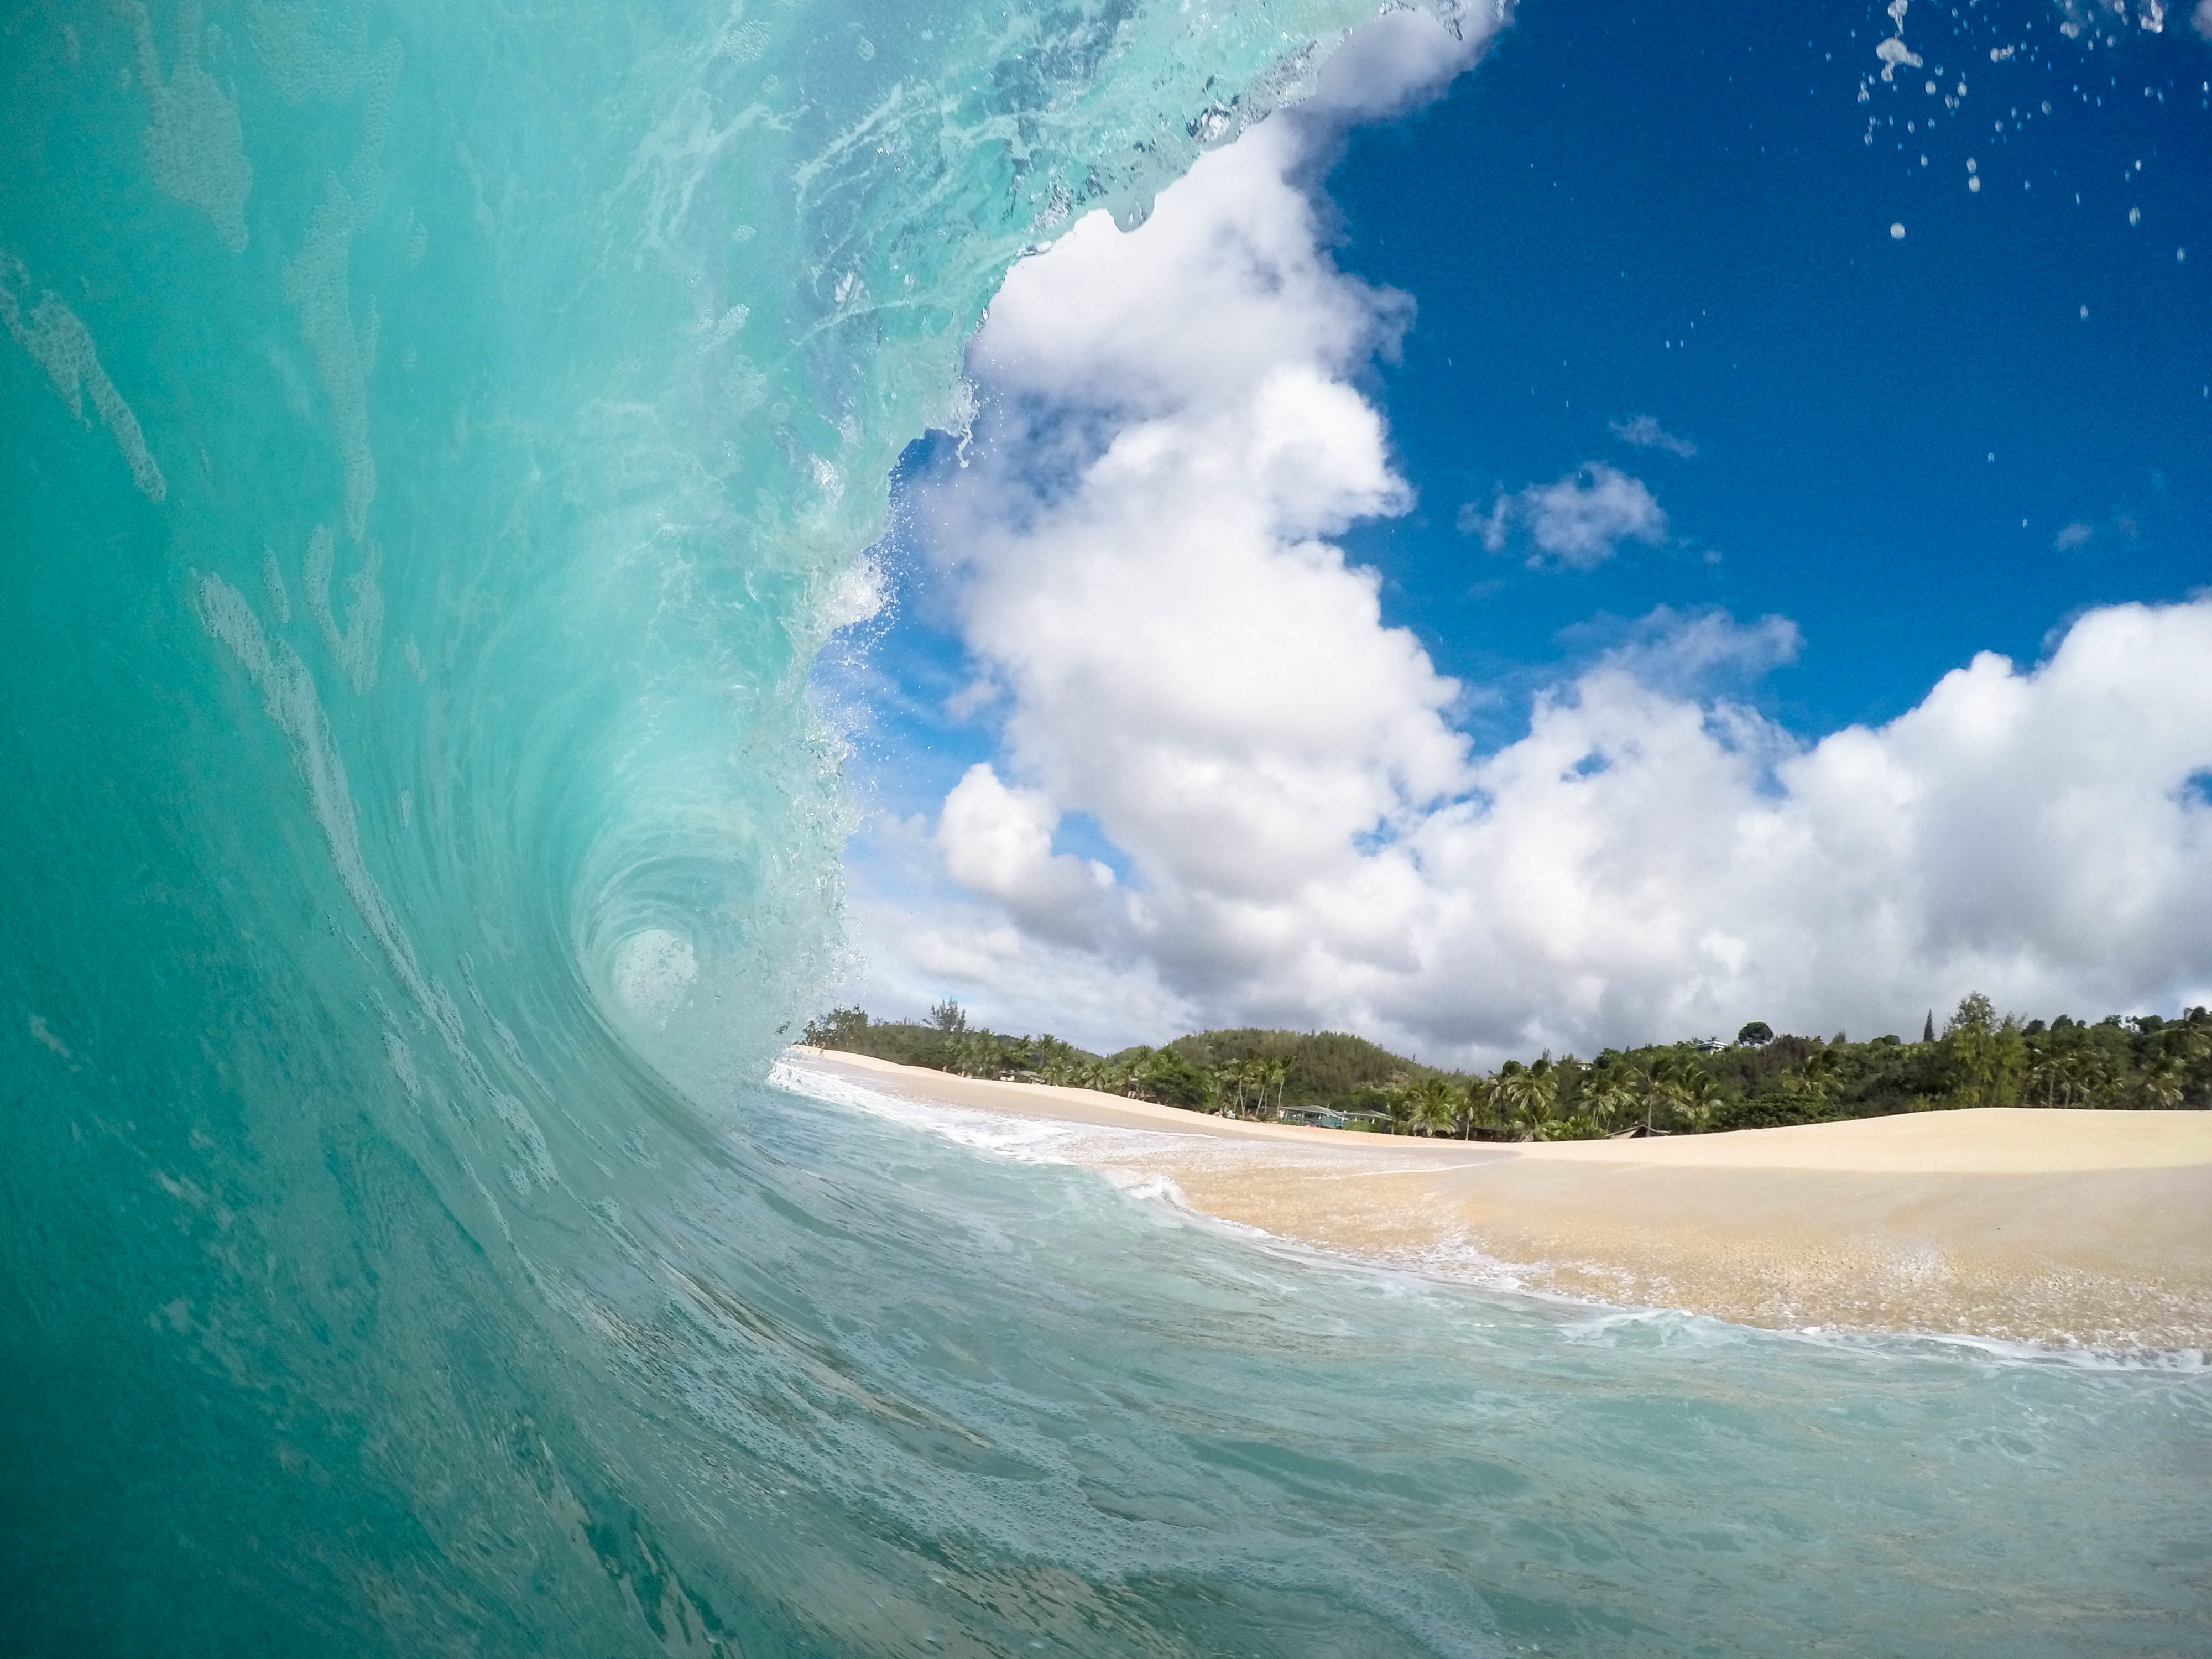
beach, sea, coast, ocean, horizon, cloud, sky, sunlight, shore, wave, body of water, wind wave